Sowerby family

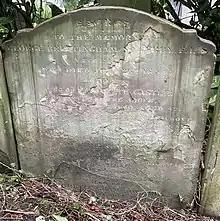
Family grave of George Brettingham Sowerby I, Charlotte Caroline Sowerby and George Brettingham Sowerby II in Highgate Cemetery

The three George Sowerbys produced major works on molluscs and their systematics. Together, they introduced numerous (sometimes the number 5000 is mentioned) taxonomic names. Because all three of the G.B Sowerbys published extensively on the subject of conchology, it is not easy even for professional taxonomists to unravel which of the three "G.B. Sowerbys" is meant in a particular citation when the numbering system G.B. Sowerby I, II, or III is not used. Even when a date is provided, this kind of attribution is not obvious: e.g. "Sowerby, 1870" can refer to either G.B. Sowerby II or G.B. Sowerby III.